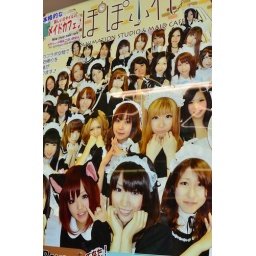
Maid cafes are totally in. Young girls dress up like maids and serve you in a restaurant.